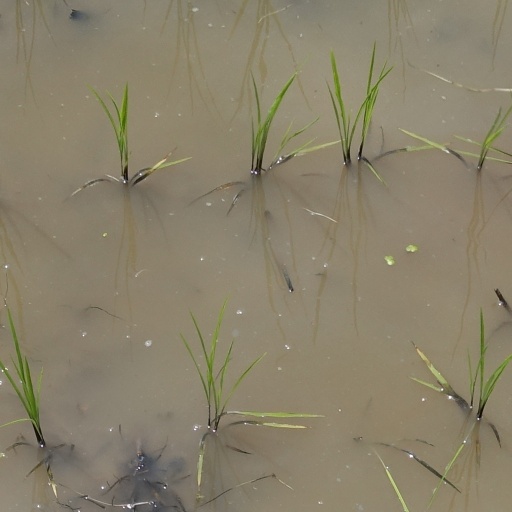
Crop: rice